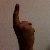
The image shows a hand gesture representing the number 1 in Indian Sign Language.